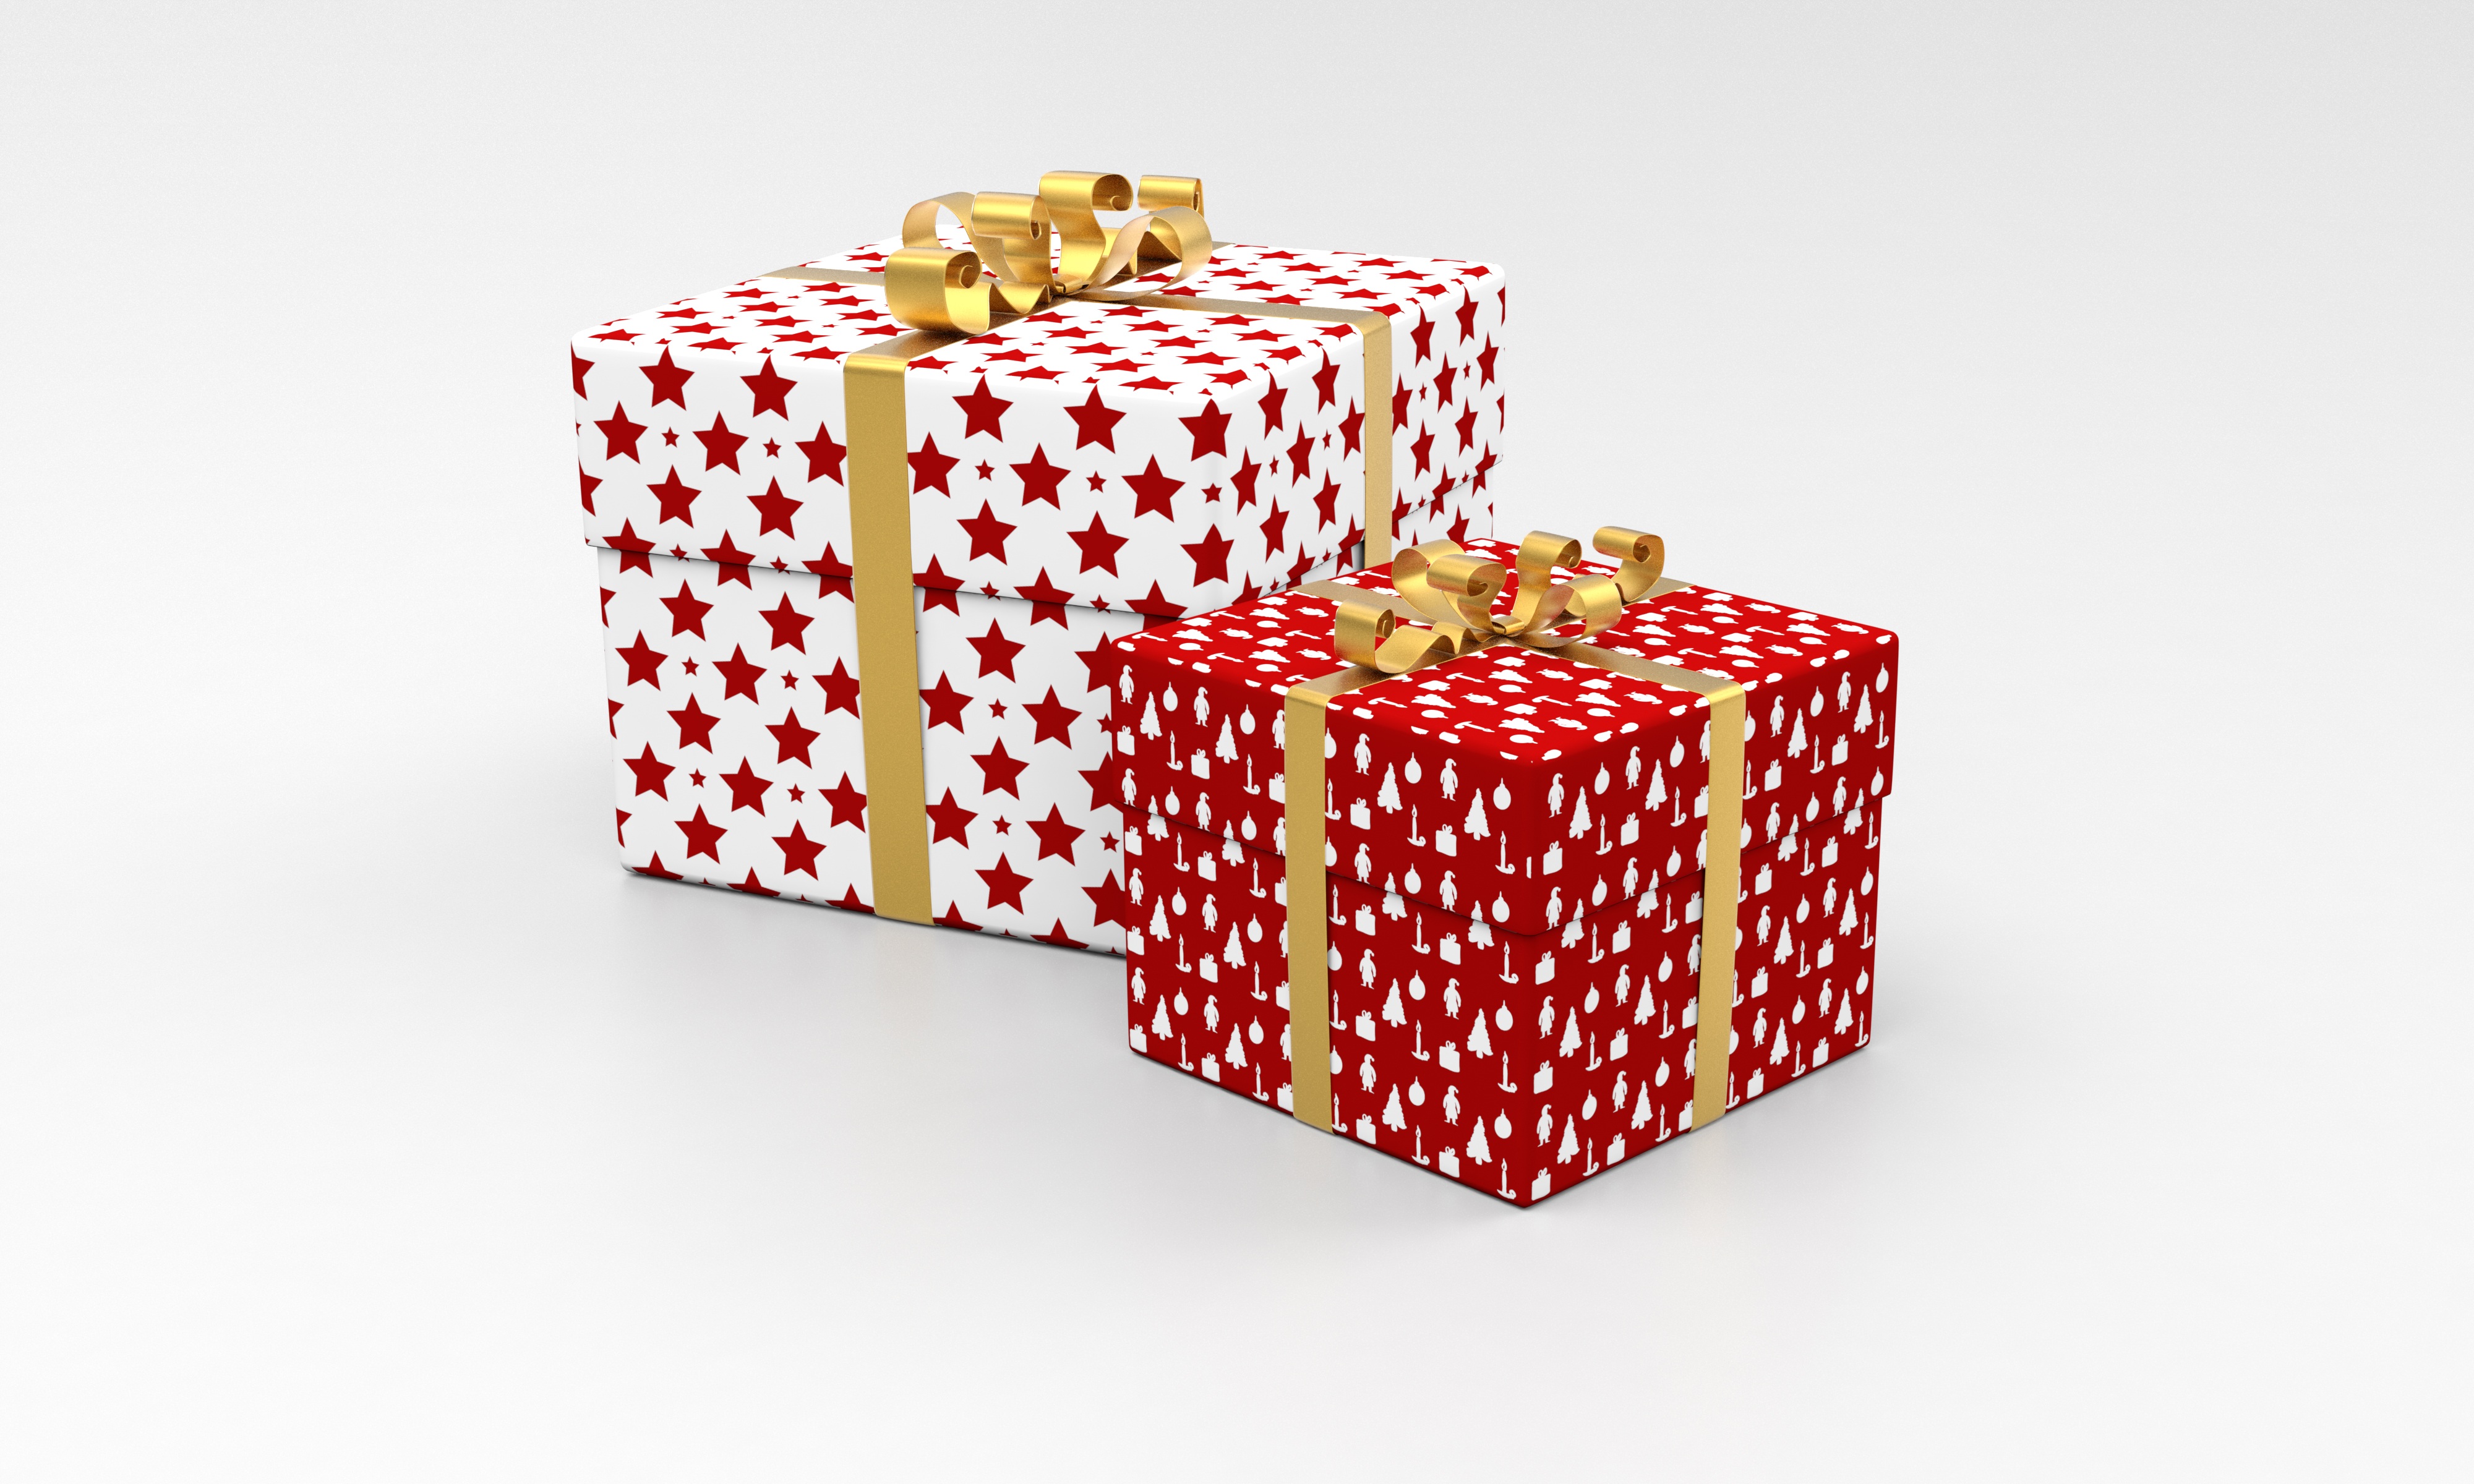
celebration, waiting, heart, gift, decoration, pattern, golden, reflection, red, symbol, square, holiday, box, shopping, candle, christmas, paper, christmas tree, ribbon, festive, package, ornament, santa, celebrate, present, inside, gold, design, happy, stars, decorative, mirror, sparkling, new, for, question, anniversary, valentine, packaging, shiny, xmas, games, birthday, curious, surprise, wrap, what, indoor games and sports, giftbox